Jermaine Kearse

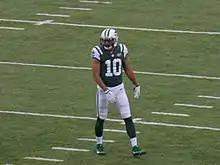
Kearse with the Jets on December 3, 2017

On September 10, in the season opener, Kearse made his Jets debut, recording seven receptions for 59 yards in the 21–12 loss to the Buffalo Bills. In Week 2, against the Oakland Raiders, he had four receptions for 64 yards and his first two receiving touchdowns with the Jets, both coming from quarterback Josh McCown. His performance against the Raiders was only the second multi-touchdown game of his career. During Week 12 against the Carolina Panthers, Kearse had 7 receptions for 105 receiving yards and a touchdown. He and fellow receiver Robby Anderson both had over 100 receiving yards in the same game in a Jets lost 35–27. During Week 13 against the Kansas City Chiefs, Kearse had another outstanding performance, highlighted by a spectacular one-handed catch by the sideline boundary line and a 51-yard reception play later in the game. He finished the game with 9 receptions and 157 receiving yards as the Jets won 38–31. Overall, in the 2017 season, he finished with 65 receptions for 810 receiving yards and five receiving touchdowns.